William Faulkner

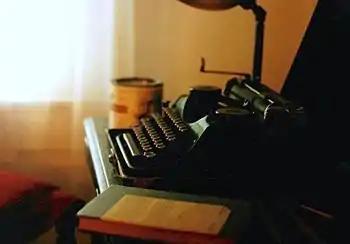
One of Faulkner's typewriters

Faulkner was awarded the 1949 Nobel Prize in Literature for "his powerful and artistically unique contribution to the modern American novel". It was awarded at the following year's banquet along with the 1950 Prize to Bertrand Russell.